Nanjing

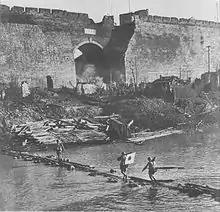
Japanese soldiers entering the walled city of Nanjing through the Gate of China

Under the Qing dynasty from 1645 to 1911, Nanjing returned to its previous name Jiangning. At first, it continued to administer the territory of Nanzhili under the name Jiangnan ("Area South of the Yangtze") but this administration was soon broken up into "Right" and "Left" governments based in Suzhou and Jiangning respectively. After a series of reorganizations, at some point under the Qianlong Emperor, Jiangnan was fully divided into the present provinces of Anhui and Jiangsu. Separately, however, these provinces were reunited under the supervision of a new Viceroy of Liangjiang after 1723, whose seat was based in Jiangning. It was the site of a Qing Army garrison. It had been visited by the Kangxi and Qianlong emperors a number of times on their tours of the southern provinces. The 1842 Treaty of Nanking, which put an end to the First Opium War, was signed in the city harbor on Royal Navy warships.